Old Hell Lake

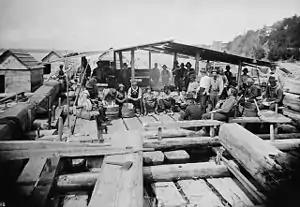
Timber Raft 1880

There are a number of possible origins for the name. One suggests that it refers to the adjacent great "hellish" swamp. But the more likely source is thought to be from a time in Georgia history when timber rafts where a common sight on the Altamaha River. It would be a "riverman's moniker" referencing the Bight as a particularly troublesome bend in the river, with associated dangerous currents, where a pilot and crew might lose "their wages, their timber, and occasionally their lives". So it is most likely that Old Hell Bight was named first, then influenced the naming of the adjacent lake.